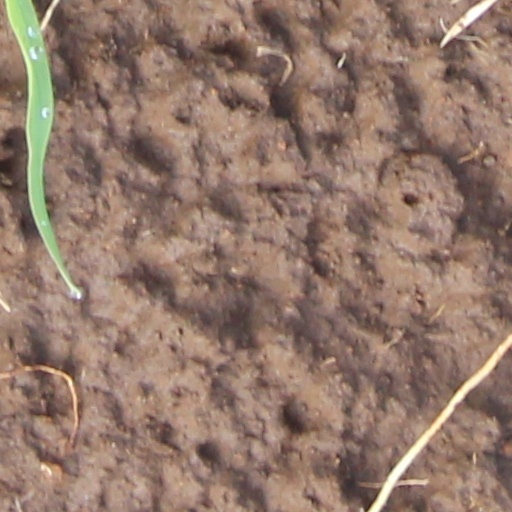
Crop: wheat